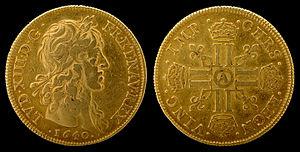
Quadruple Louis d’or (Louis XIII). Cette pièce seulement émise en 1640, contient (en moyenne) 24,64 g d'or fin (22 carats), et pèse 26,88 g. Graveur